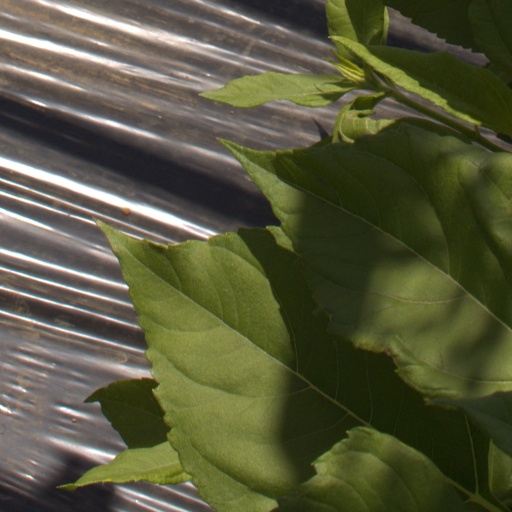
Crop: Jerusalem artichoke